Uruguay

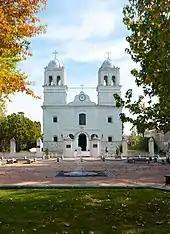
The Church of Saint Charles Borromeo in San Carlos is one of the oldest churches in Uruguay.

In 1991, the country experienced an increase in strikes to obtain wage compensation to offset inflation and to oppose the privatizations desired by the government of Luis Alberto Lacalle. A general strike was called in 1992, and the privatization policy was widely rejected by the referendum. In 1994 and 1995, Uruguay faced economic difficulties caused by the liberalization of foreign trade, which increased the trade deficit. The Montevideo Gas Company and the Pluna airline were turned over to the private sector, but the pace of privatization slowed down in 1996. Uruguay experienced a major economic and financial crisis between 1999 and 2002, principally a spillover effect from the economic problems of Argentina. The economy contracted by 11%, and unemployment climbed to 14–21%.